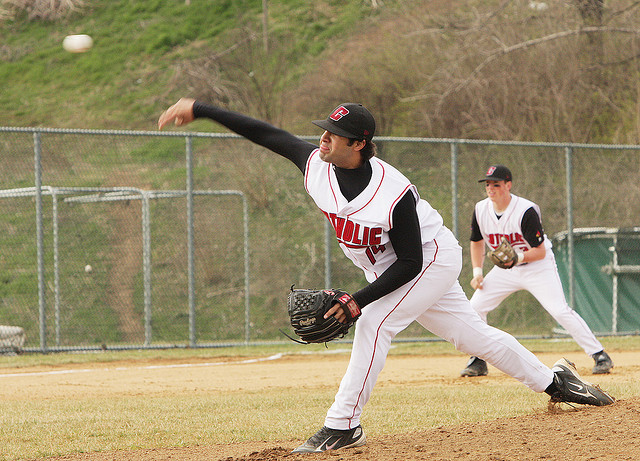
một người đàn ông đang vươn người để ném quả bóng chày